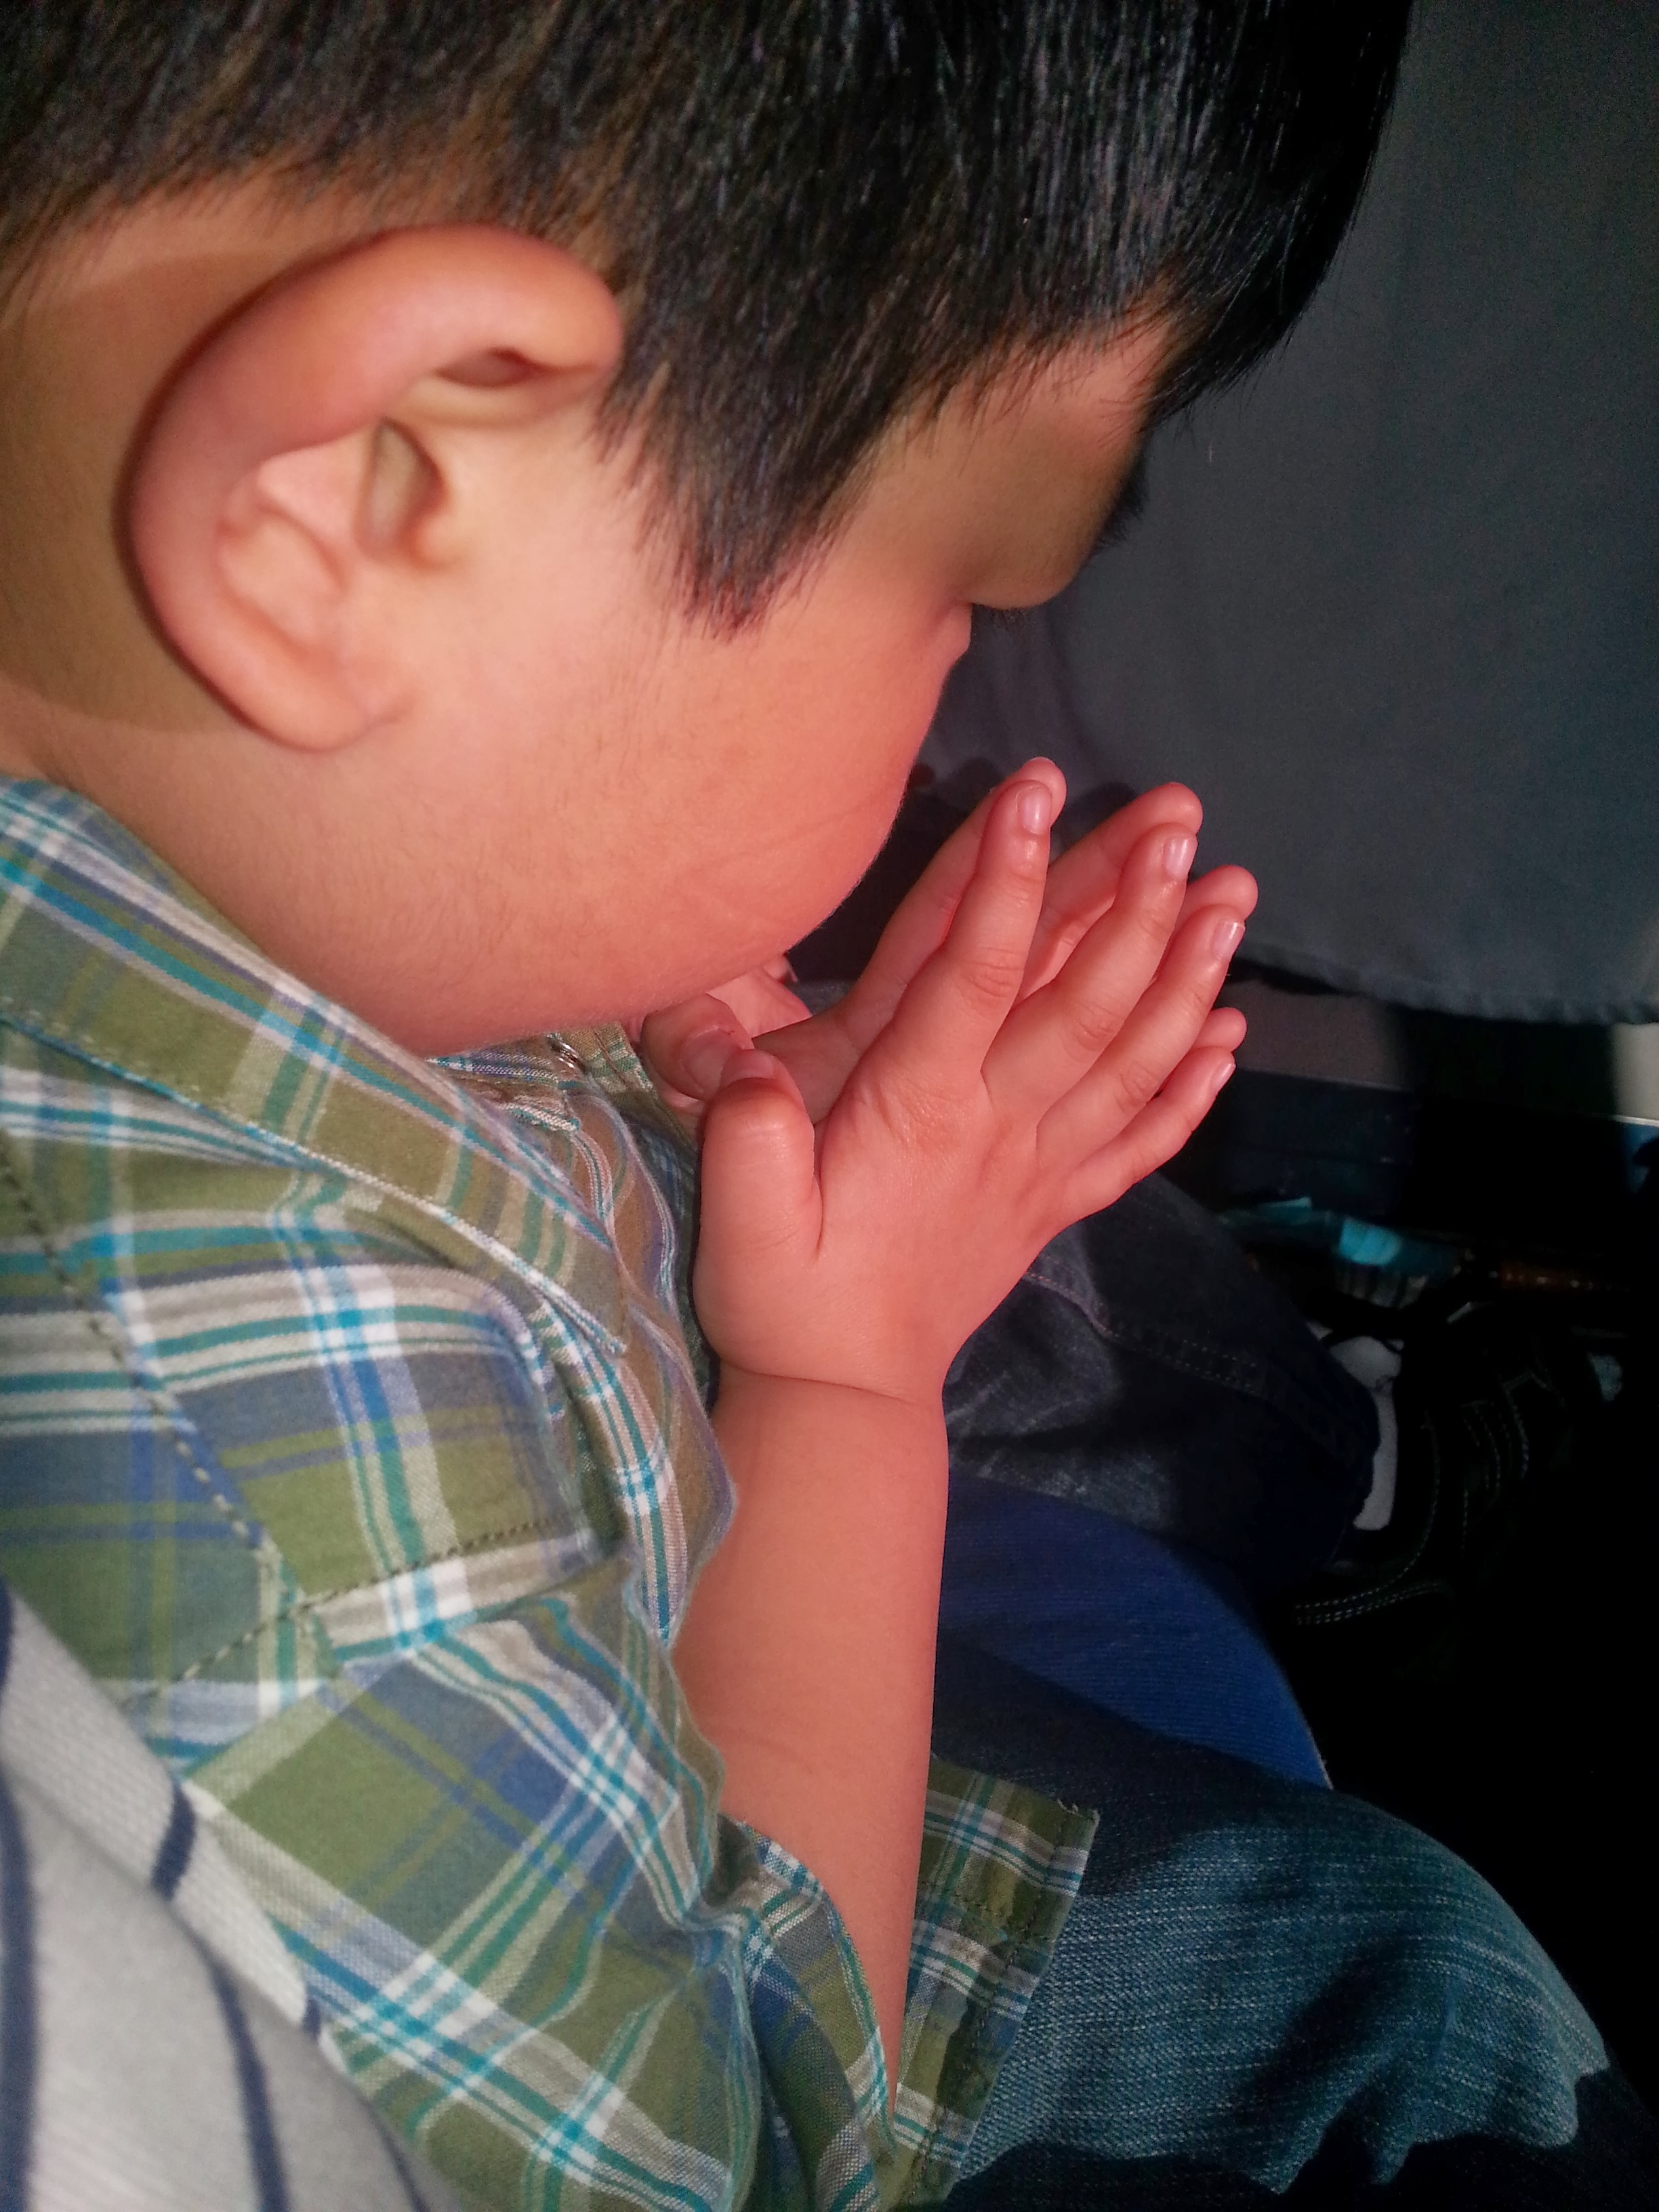
hand, person, girl, woman, hair, boy, male, leg, young, child, hairstyle, praying, pray, mouth, human body, nose, infant, toddler, skin, organ, guardian, petition, interaction, communing, human positions, human action, invoke, implore, prayerful